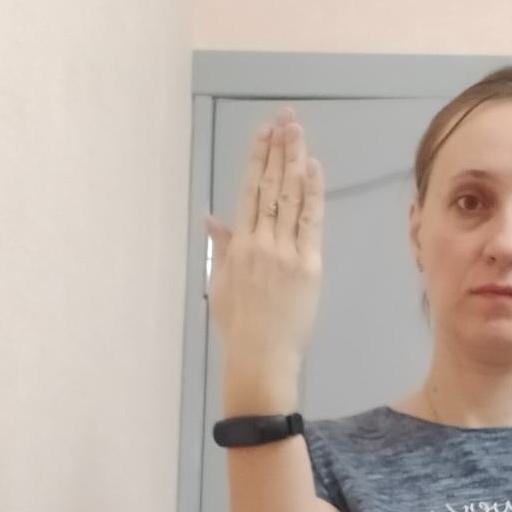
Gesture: stop_inverted